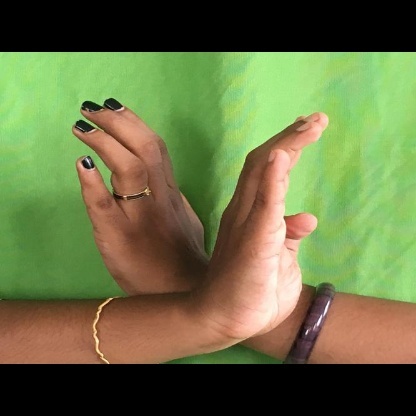
Mudra: Nagabandha